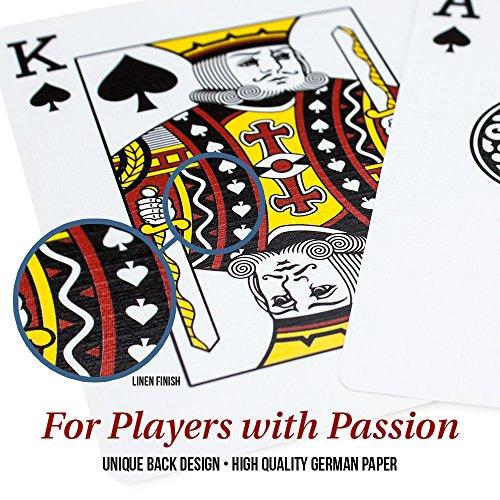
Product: Brybelly Elite Medusa Back Casino-Quality Playing Cards
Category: Toys & Games | Games & Accessories | Card Games | Standard Playing Card Decks
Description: Unique aces, jokers, and Court cards are coupled with our striking, serpentine medusa card backs.
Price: $1.99 $ 1 . 99